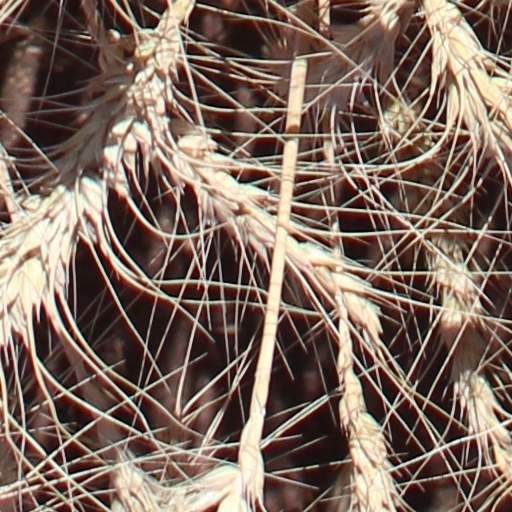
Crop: wheat